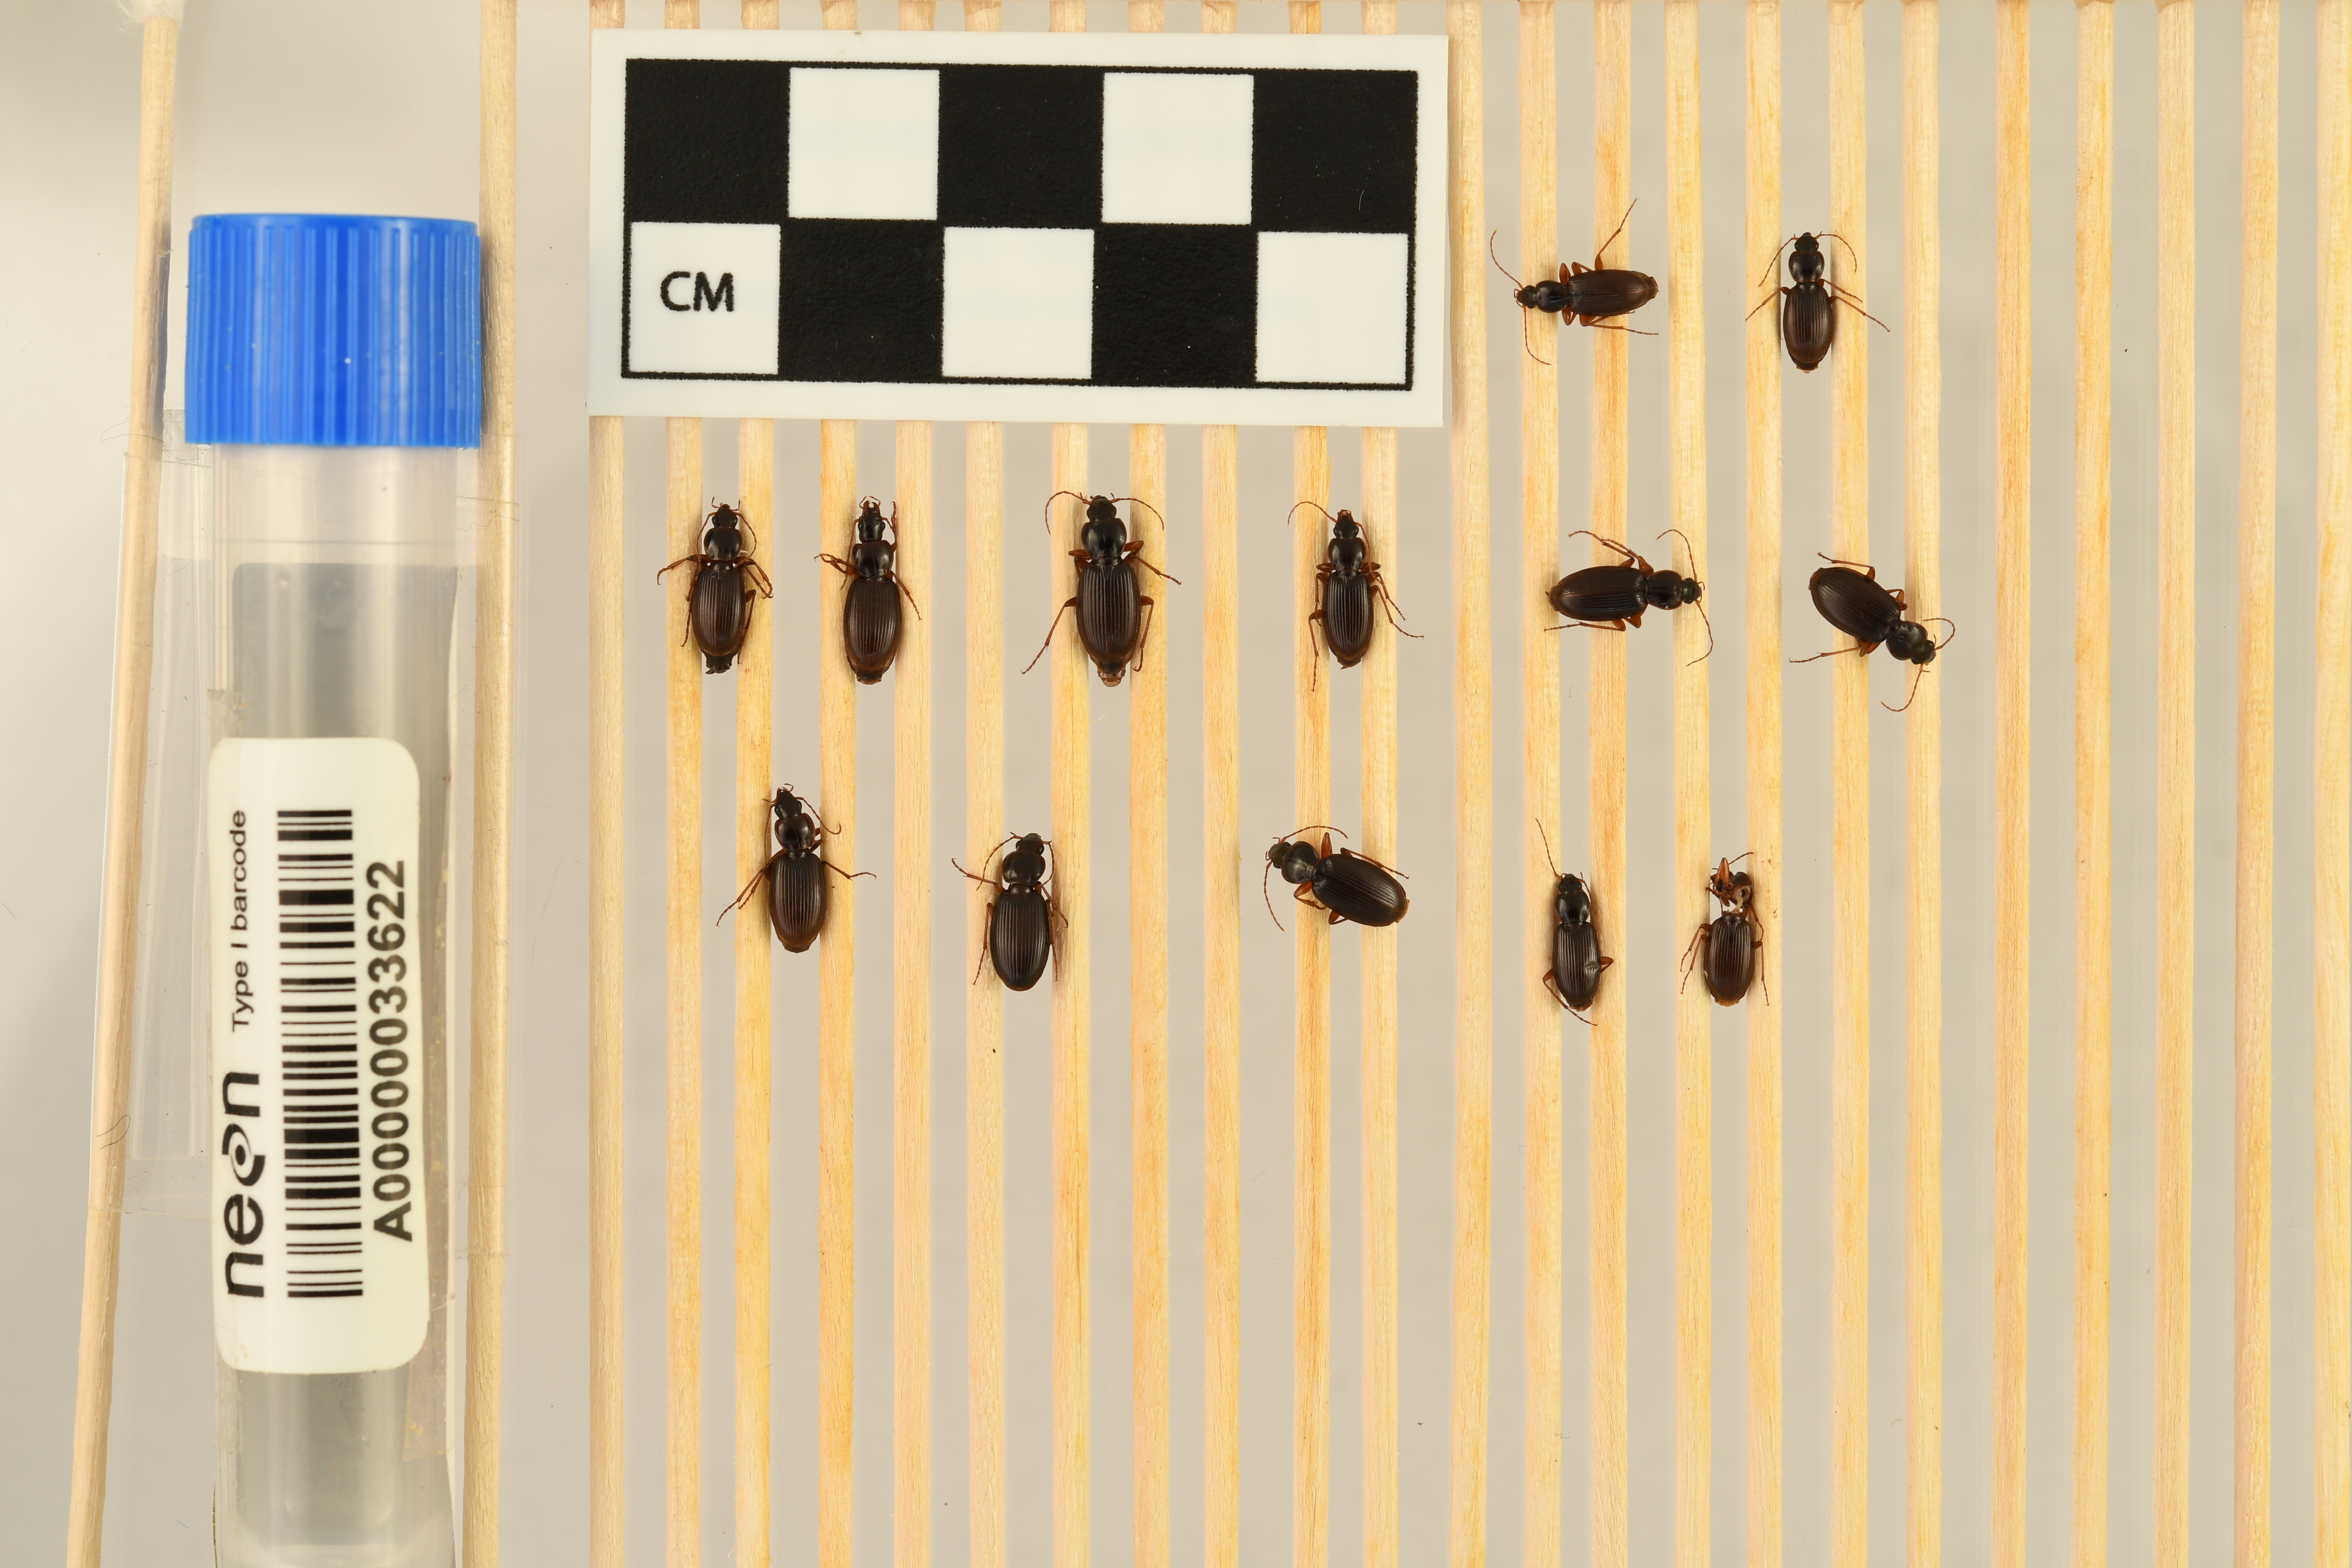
Synuchus impunctatus — Bartlett Experimental Forest NEON, plot BART_066. Beetle 1, ElytraLength: 0.5102 cm (lying flat: Yes)

Synuchus impunctatus — Bartlett Experimental Forest NEON, plot BART_066. Beetle 1, ElytraWidth: 0.199 cm (lying flat: Yes)

Synuchus impunctatus — Bartlett Experimental Forest NEON, plot BART_066. Beetle 2, ElytraLength: 0.5 cm (lying flat: Yes)

Synuchus impunctatus — Bartlett Experimental Forest NEON, plot BART_066. Beetle 2, ElytraWidth: 0.2264 cm (lying flat: Yes)

Synuchus impunctatus — Bartlett Experimental Forest NEON, plot BART_066. Beetle 3, ElytraLength: 0.5667 cm (lying flat: No)

Synuchus impunctatus — Bartlett Experimental Forest NEON, plot BART_066. Beetle 3, ElytraWidth: 0.2549 cm (lying flat: No)

Synuchus impunctatus — Bartlett Experimental Forest NEON, plot BART_066. Beetle 4, ElytraLength: 0.6044 cm (lying flat: Yes)

Synuchus impunctatus — Bartlett Experimental Forest NEON, plot BART_066. Beetle 4, ElytraWidth: 0.2742 cm (lying flat: Yes)

Synuchus impunctatus — Bartlett Experimental Forest NEON, plot BART_066. Beetle 5, ElytraLength: 0.6418 cm (lying flat: Yes)

Synuchus impunctatus — Bartlett Experimental Forest NEON, plot BART_066. Beetle 5, ElytraWidth: 0.3114 cm (lying flat: Yes)

Synuchus impunctatus — Bartlett Experimental Forest NEON, plot BART_066. Beetle 6, ElytraLength: 0.566 cm (lying flat: Yes)

Synuchus impunctatus — Bartlett Experimental Forest NEON, plot BART_066. Beetle 6, ElytraWidth: 0.2453 cm (lying flat: Yes)

Synuchus impunctatus — Bartlett Experimental Forest NEON, plot BART_066. Beetle 7, ElytraLength: 0.6049 cm (lying flat: Yes)

Synuchus impunctatus — Bartlett Experimental Forest NEON, plot BART_066. Beetle 7, ElytraWidth: 0.236 cm (lying flat: Yes)

Synuchus impunctatus — Bartlett Experimental Forest NEON, plot BART_066. Beetle 8, ElytraLength: 0.5626 cm (lying flat: Yes)

Synuchus impunctatus — Bartlett Experimental Forest NEON, plot BART_066. Beetle 8, ElytraWidth: 0.2774 cm (lying flat: Yes)

Synuchus impunctatus — Bartlett Experimental Forest NEON, plot BART_066. Beetle 9, ElytraLength: 0.5754 cm (lying flat: Yes)

Synuchus impunctatus — Bartlett Experimental Forest NEON, plot BART_066. Beetle 9, ElytraWidth: 0.2737 cm (lying flat: Yes)

Synuchus impunctatus — Bartlett Experimental Forest NEON, plot BART_066. Beetle 10, ElytraLength: 0.6321 cm (lying flat: Yes)

Synuchus impunctatus — Bartlett Experimental Forest NEON, plot BART_066. Beetle 10, ElytraWidth: 0.2641 cm (lying flat: Yes)

Synuchus impunctatus — Bartlett Experimental Forest NEON, plot BART_066. Beetle 11, ElytraWidth: 0.2869 cm (lying flat: Yes)

Synuchus impunctatus — Bartlett Experimental Forest NEON, plot BART_066. Beetle 11, ElytraLength: 0.5865 cm (lying flat: Yes)

Synuchus impunctatus — Bartlett Experimental Forest NEON, plot BART_066. Beetle 12, ElytraLength: 0.5192 cm (lying flat: Yes)

Synuchus impunctatus — Bartlett Experimental Forest NEON, plot BART_066. Beetle 12, ElytraWidth: 0.2549 cm (lying flat: Yes)

Synuchus impunctatus — Bartlett Experimental Forest NEON, plot BART_066. Beetle 13, ElytraLength: 0.5296 cm (lying flat: Yes)

Synuchus impunctatus — Bartlett Experimental Forest NEON, plot BART_066. Beetle 13, ElytraWidth: 0.2366 cm (lying flat: Yes)

Synuchus impunctatus — Bartlett Experimental Forest NEON, plot BART_066. Beetle 1, ElytraLength: 0.4914 cm (lying flat: Yes)

Synuchus impunctatus — Bartlett Experimental Forest NEON, plot BART_066. Beetle 1, ElytraWidth: 0.2131 cm (lying flat: Yes)

Synuchus impunctatus — Bartlett Experimental Forest NEON, plot BART_066. Beetle 2, ElytraLength: 0.4814 cm (lying flat: Yes)

Synuchus impunctatus — Bartlett Experimental Forest NEON, plot BART_066. Beetle 2, ElytraWidth: 0.2129 cm (lying flat: Yes)

Synuchus impunctatus — Bartlett Experimental Forest NEON, plot BART_066. Beetle 3, ElytraLength: 0.5558 cm (lying flat: Yes)

Synuchus impunctatus — Bartlett Experimental Forest NEON, plot BART_066. Beetle 3, ElytraWidth: 0.2501 cm (lying flat: Yes)

Synuchus impunctatus — Bartlett Experimental Forest NEON, plot BART_066. Beetle 4, ElytraLength: 0.5654 cm (lying flat: Yes)

Synuchus impunctatus — Bartlett Experimental Forest NEON, plot BART_066. Beetle 4, ElytraWidth: 0.2501 cm (lying flat: Yes)

Synuchus impunctatus — Bartlett Experimental Forest NEON, plot BART_066. Beetle 5, ElytraLength: 0.6203 cm (lying flat: Yes)

Synuchus impunctatus — Bartlett Experimental Forest NEON, plot BART_066. Beetle 5, ElytraWidth: 0.2871 cm (lying flat: Yes)

Synuchus impunctatus — Bartlett Experimental Forest NEON, plot BART_066. Beetle 6, ElytraLength: 0.5278 cm (lying flat: Yes)

Synuchus impunctatus — Bartlett Experimental Forest NEON, plot BART_066. Beetle 6, ElytraWidth: 0.25 cm (lying flat: Yes)

Synuchus impunctatus — Bartlett Experimental Forest NEON, plot BART_066. Beetle 7, ElytraLength: 0.5758 cm (lying flat: Yes)

Synuchus impunctatus — Bartlett Experimental Forest NEON, plot BART_066. Beetle 7, ElytraWidth: 0.2506 cm (lying flat: Yes)

Synuchus impunctatus — Bartlett Experimental Forest NEON, plot BART_066. Beetle 8, ElytraLength: 0.606 cm (lying flat: Yes)

Synuchus impunctatus — Bartlett Experimental Forest NEON, plot BART_066. Beetle 8, ElytraWidth: 0.2594 cm (lying flat: Yes)

Synuchus impunctatus — Bartlett Experimental Forest NEON, plot BART_066. Beetle 9, ElytraLength: 0.5741 cm (lying flat: Yes)

Synuchus impunctatus — Bartlett Experimental Forest NEON, plot BART_066. Beetle 9, ElytraWidth: 0.2501 cm (lying flat: Yes)

Synuchus impunctatus — Bartlett Experimental Forest NEON, plot BART_066. Beetle 10, ElytraLength: 0.6113 cm (lying flat: Yes)

Synuchus impunctatus — Bartlett Experimental Forest NEON, plot BART_066. Beetle 10, ElytraWidth: 0.2594 cm (lying flat: Yes)

Synuchus impunctatus — Bartlett Experimental Forest NEON, plot BART_066. Beetle 11, ElytraWidth: 0.2734 cm (lying flat: Yes)

Synuchus impunctatus — Bartlett Experimental Forest NEON, plot BART_066. Beetle 11, ElytraLength: 0.5548 cm (lying flat: Yes)

Synuchus impunctatus — Bartlett Experimental Forest NEON, plot BART_066. Beetle 12, ElytraLength: 0.5003 cm (lying flat: Yes)

Synuchus impunctatus — Bartlett Experimental Forest NEON, plot BART_066. Beetle 12, ElytraWidth: 0.2316 cm (lying flat: Yes)

Synuchus impunctatus — Bartlett Experimental Forest NEON, plot BART_066. Beetle 13, ElytraLength: 0.473 cm (lying flat: Yes)

Synuchus impunctatus — Bartlett Experimental Forest NEON, plot BART_066. Beetle 13, ElytraWidth: 0.2322 cm (lying flat: Yes)

Synuchus impunctatus — Bartlett Experimental Forest NEON, plot BART_066. Beetle 1, ElytraLength: 0.4534 cm (lying flat: Yes)

Synuchus impunctatus — Bartlett Experimental Forest NEON, plot BART_066. Beetle 1, ElytraWidth: 0.2094 cm (lying flat: Yes)

Synuchus impunctatus — Bartlett Experimental Forest NEON, plot BART_066. Beetle 2, ElytraLength: 0.4434 cm (lying flat: Yes)

Synuchus impunctatus — Bartlett Experimental Forest NEON, plot BART_066. Beetle 2, ElytraWidth: 0.2 cm (lying flat: Yes)

Synuchus impunctatus — Bartlett Experimental Forest NEON, plot BART_066. Beetle 3, ElytraLength: 0.5043 cm (lying flat: Yes)

Synuchus impunctatus — Bartlett Experimental Forest NEON, plot BART_066. Beetle 3, ElytraWidth: 0.2521 cm (lying flat: Yes)

Synuchus impunctatus — Bartlett Experimental Forest NEON, plot BART_066. Beetle 4, ElytraLength: 0.5306 cm (lying flat: Yes)

Synuchus impunctatus — Bartlett Experimental Forest NEON, plot BART_066. Beetle 4, ElytraWidth: 0.2608 cm (lying flat: Yes)

Synuchus impunctatus — Bartlett Experimental Forest NEON, plot BART_066. Beetle 5, ElytraLength: 0.6002 cm (lying flat: Yes)

Synuchus impunctatus — Bartlett Experimental Forest NEON, plot BART_066. Beetle 5, ElytraWidth: 0.3044 cm (lying flat: Yes)

Synuchus impunctatus — Bartlett Experimental Forest NEON, plot BART_066. Beetle 6, ElytraLength: 0.4869 cm (lying flat: Yes)

Synuchus impunctatus — Bartlett Experimental Forest NEON, plot BART_066. Beetle 6, ElytraWidth: 0.2347 cm (lying flat: Yes)